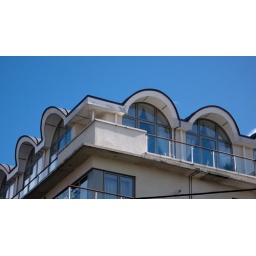
Apartments against blue sky